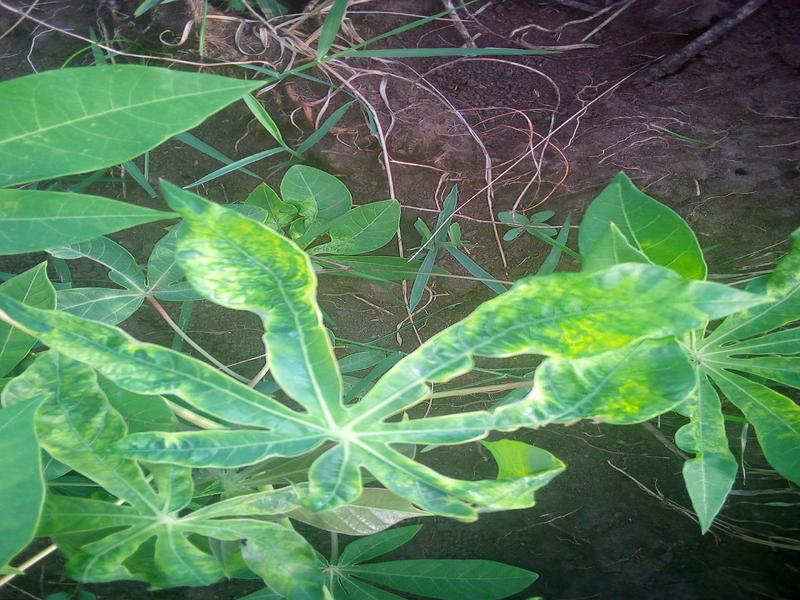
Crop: cassava
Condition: mosaic_disease